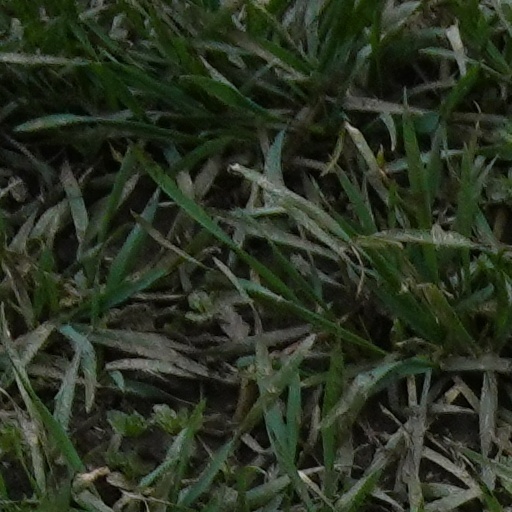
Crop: wheat